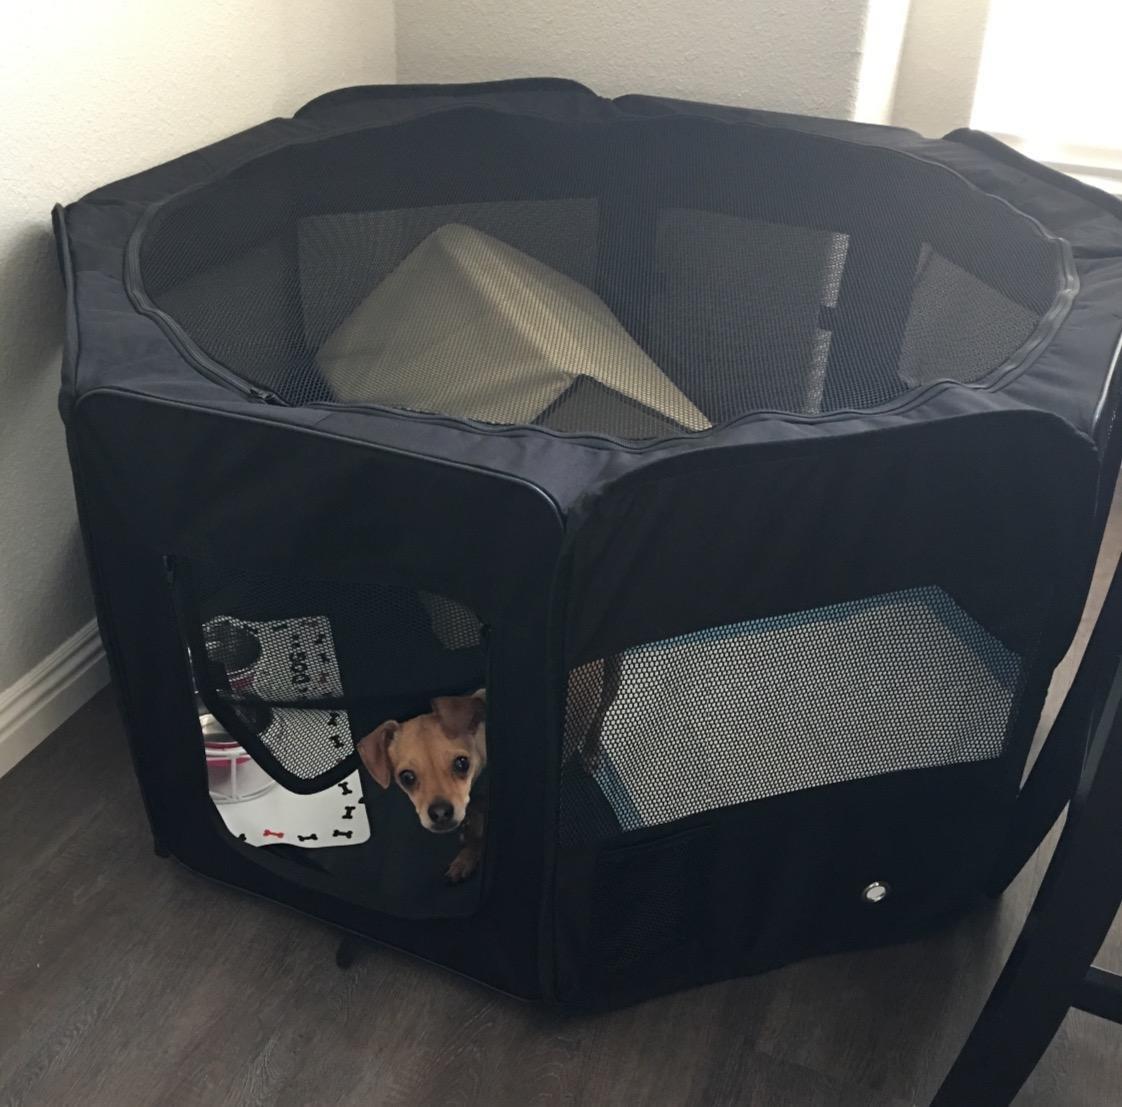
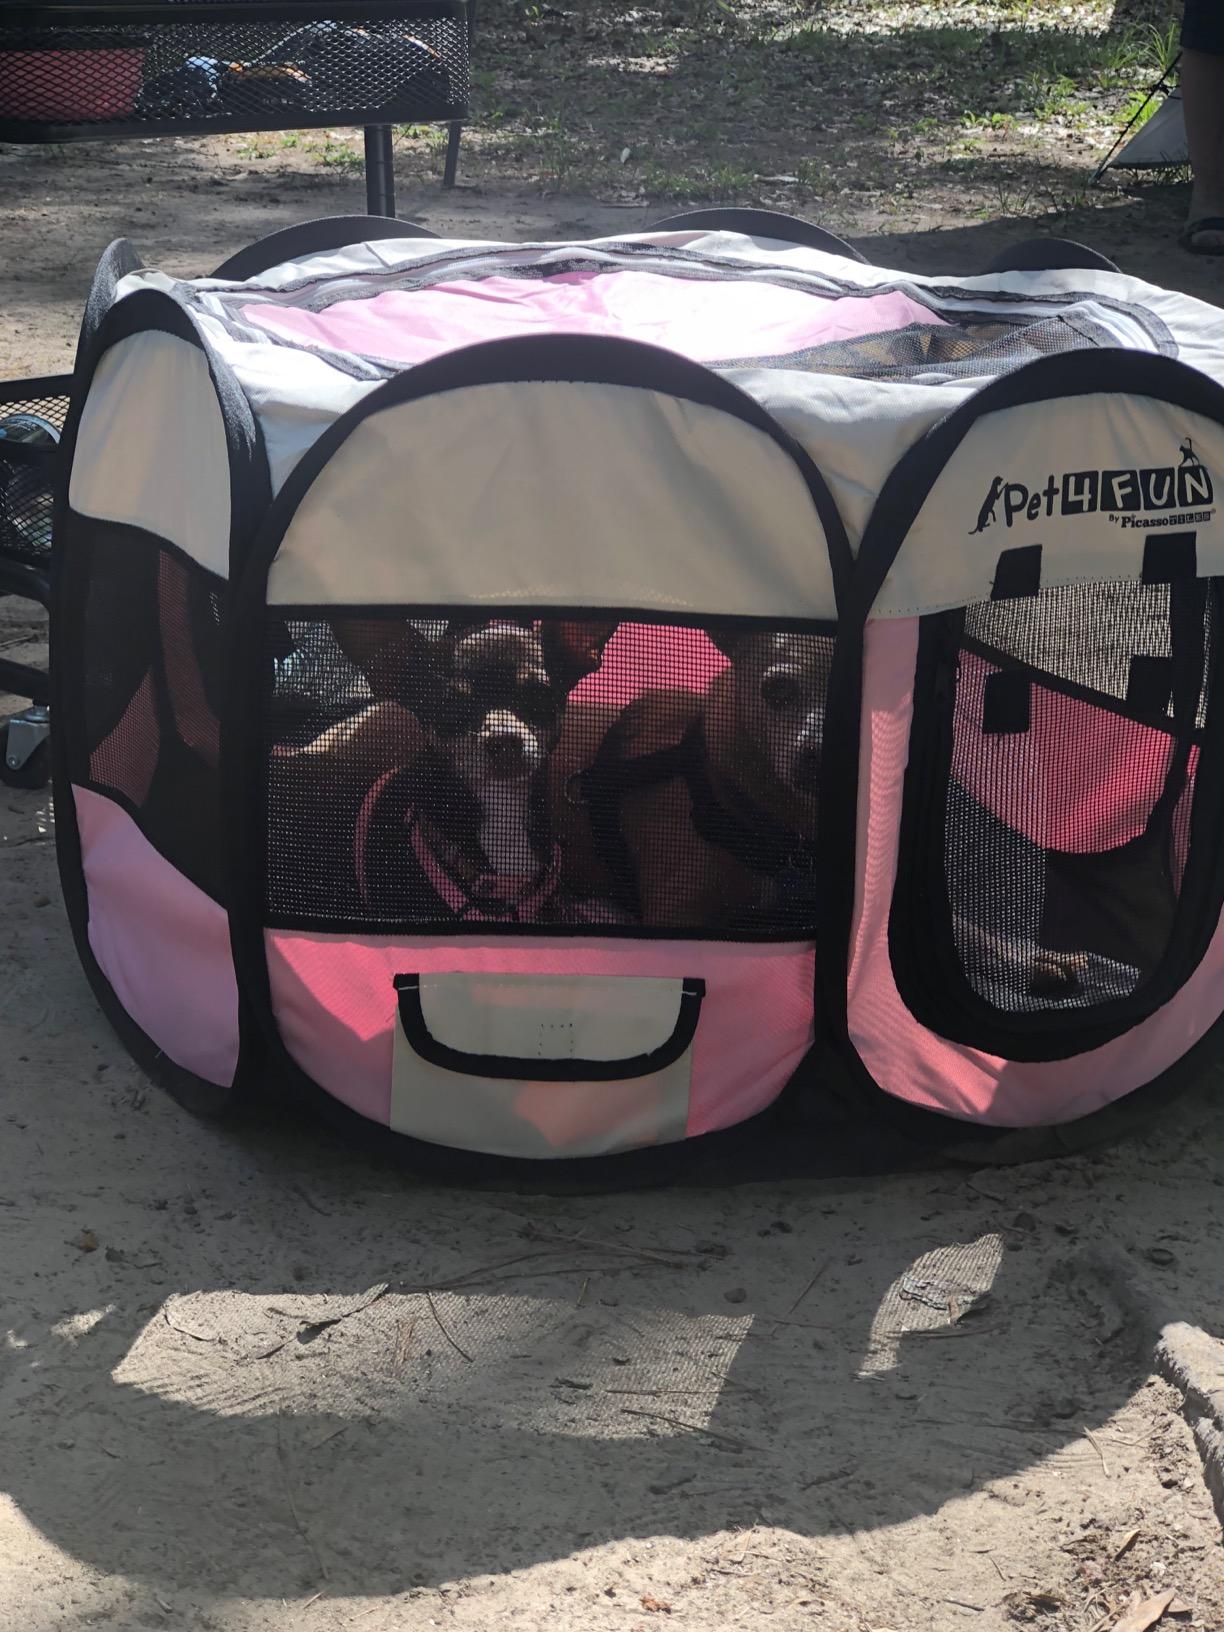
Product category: items_kennel
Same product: no